The Hammer of Eden

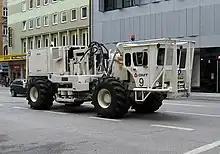
A real seismic vibrator

Carlos Ramet noted that the character of Judy Maddox, one of the novel's main protagonists, is an example of the a change in Follet's writing that begun with "The Third Twin", i.e. "the change in emphasis from male to female perspective" and the development of capable and heroical female characters. He also observes that Maddox's contempt for her superiors, described as the "suits" and "the big shot[s]" from Washington", is representative of Follet's "post-war British ambivalence towards American materialism". With regards to the novel structure, Ramet argues that it combines the "formulaic hunter/hunted device" with "Buchanesque and Hitchcockian elements", and also shows inspiration from Ian Fleming's works.